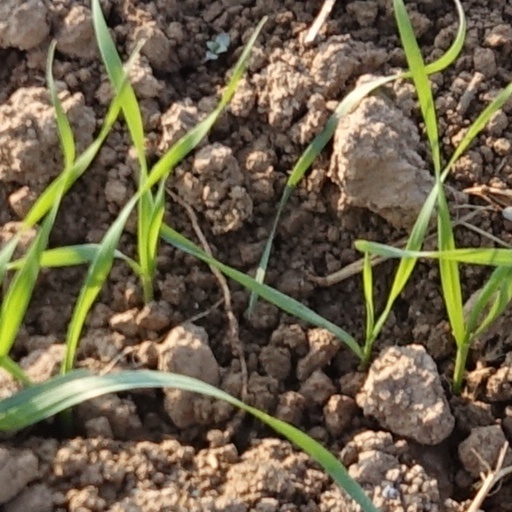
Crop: wheat